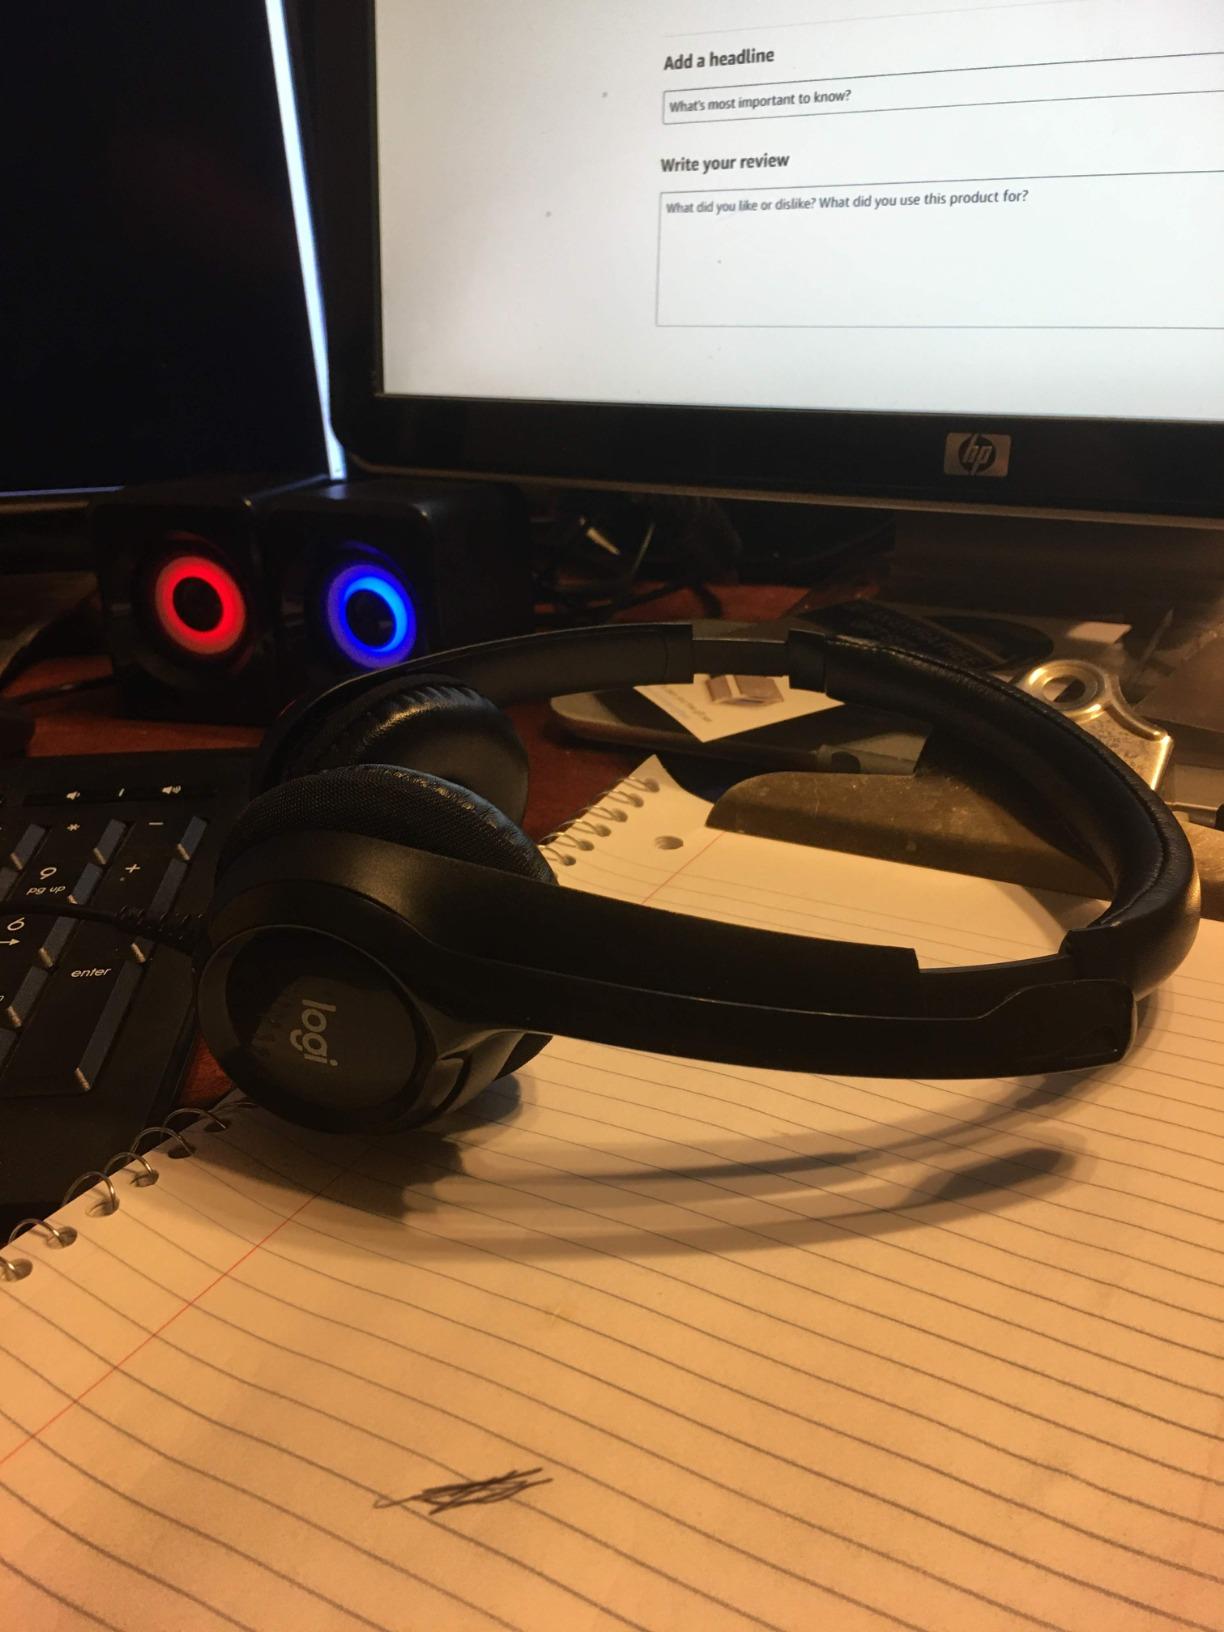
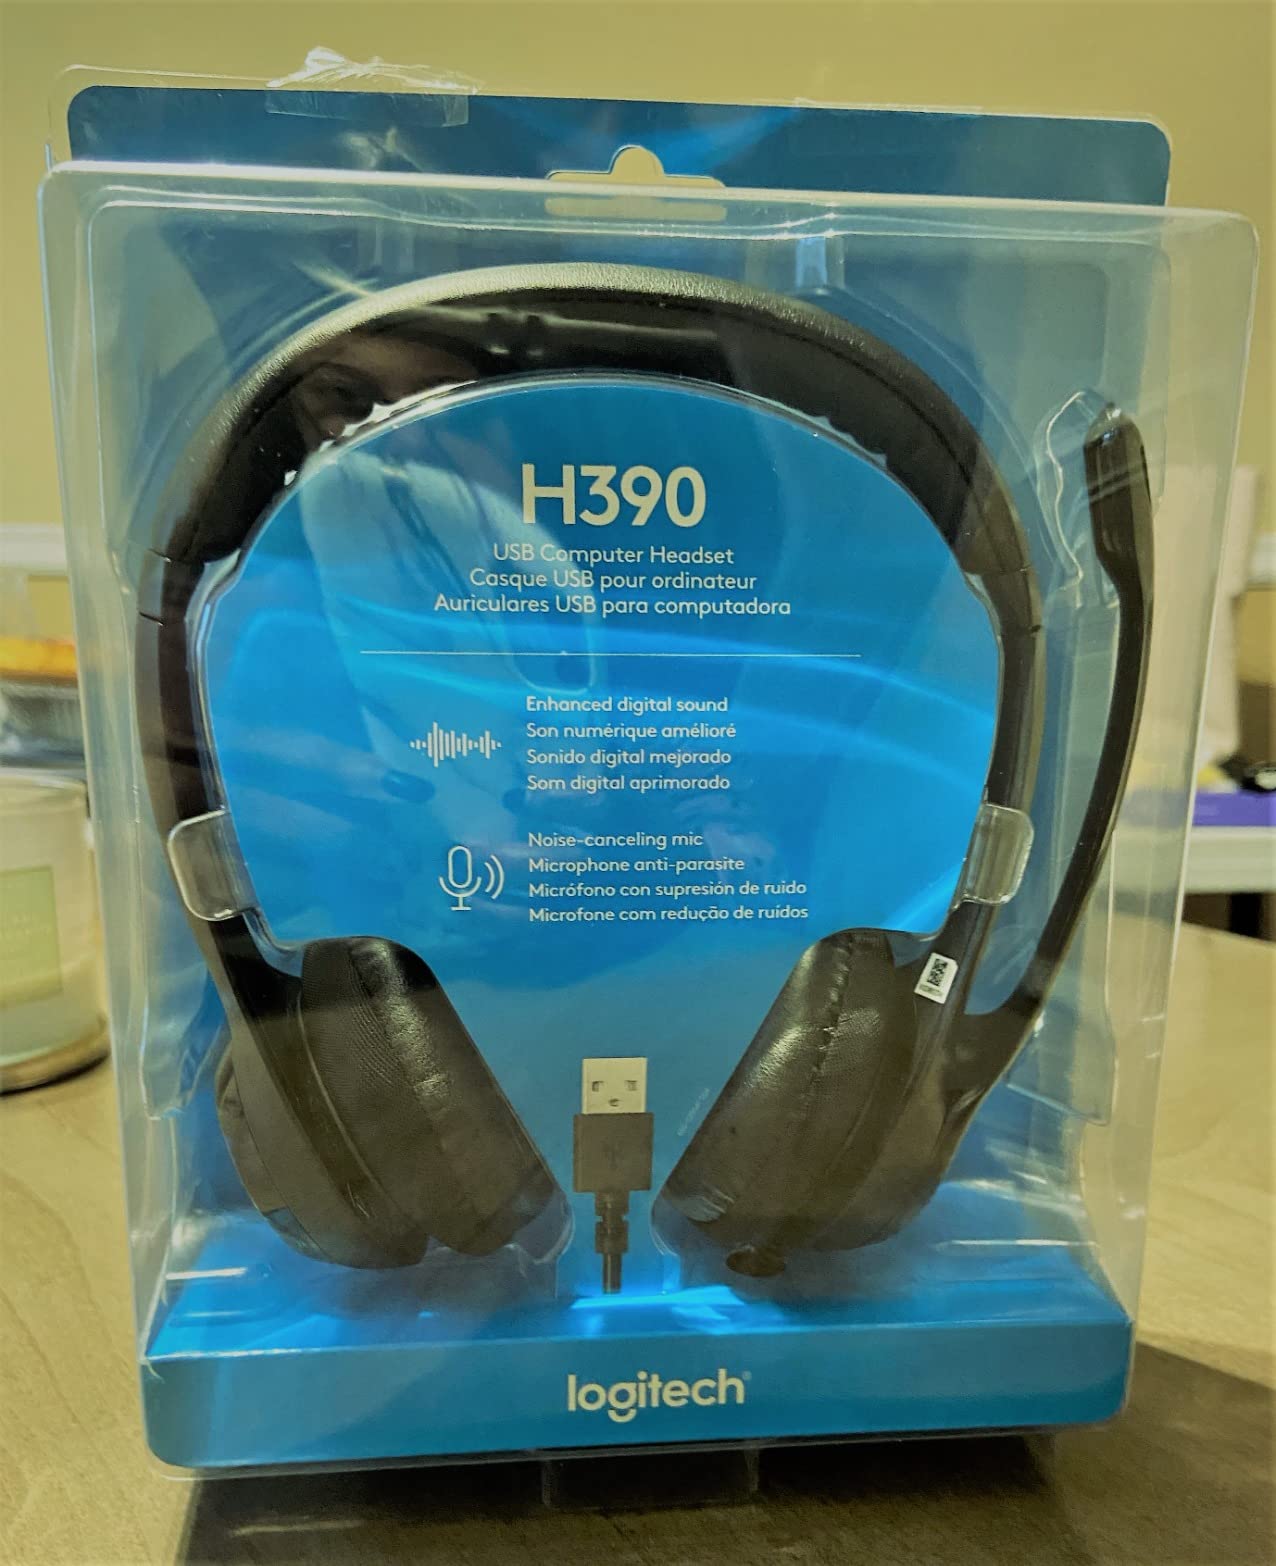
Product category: headphones
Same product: yes